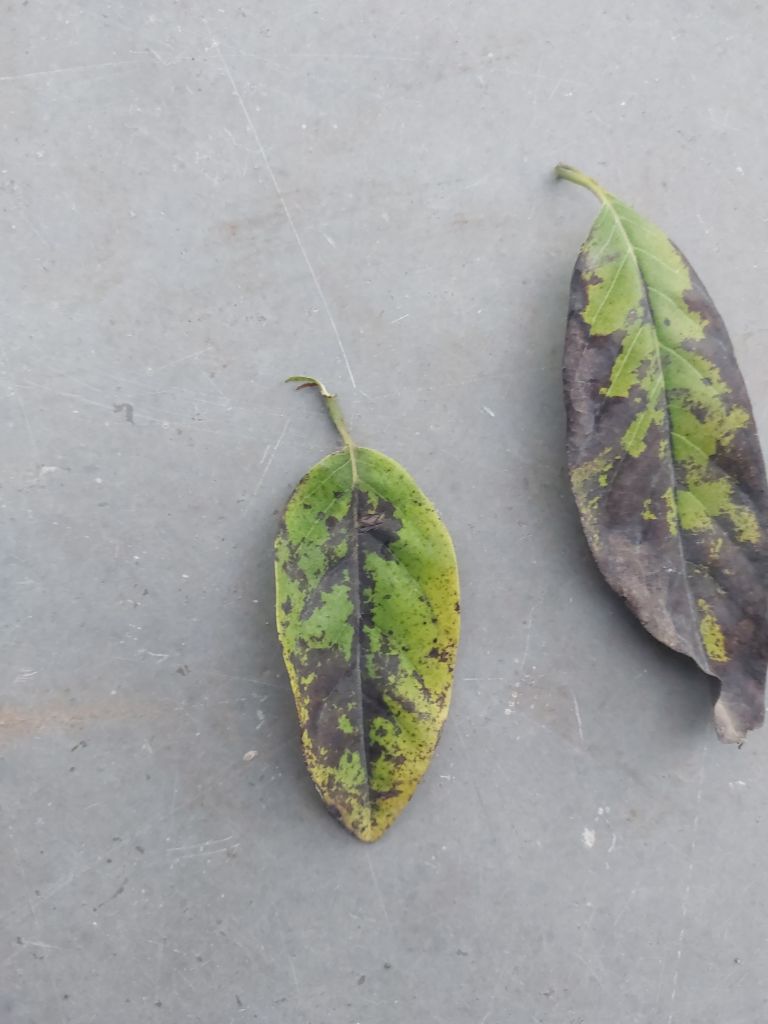
Disease label: Leaf spot on Leaves